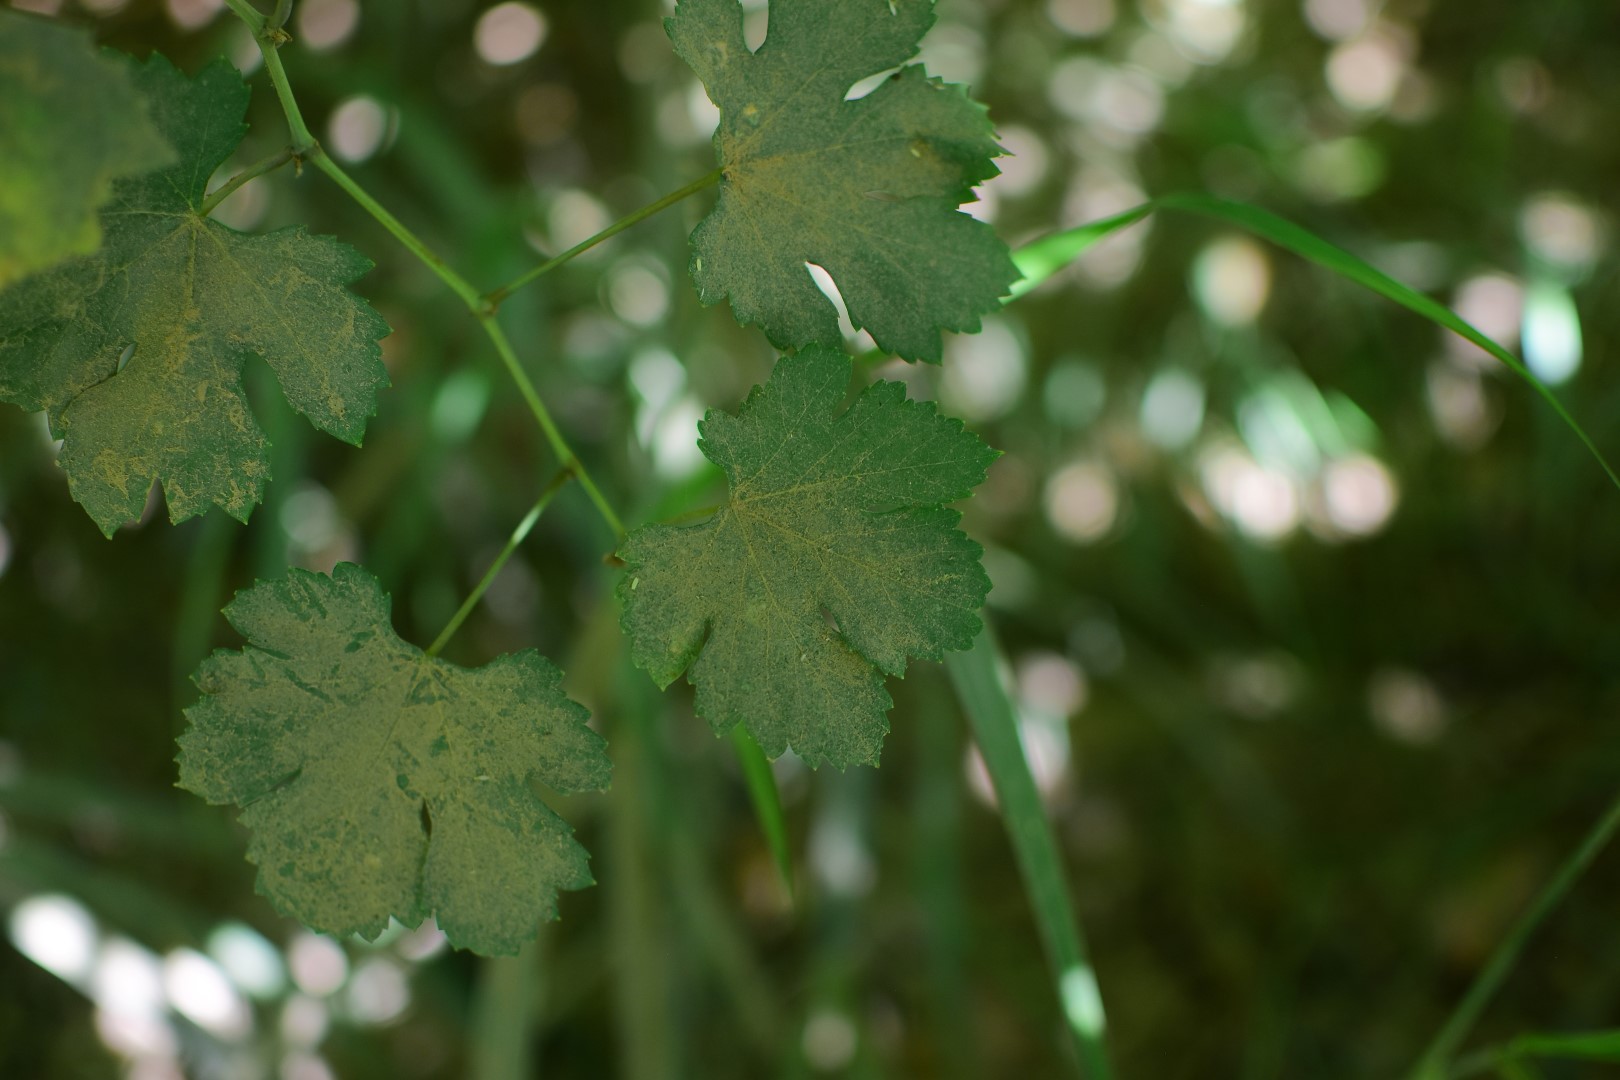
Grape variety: Halawani